Sher-e-Bangla National Cricket Stadium

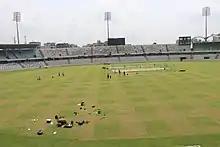
Sher-e-Bangla National Cricket Stadium practice session ground

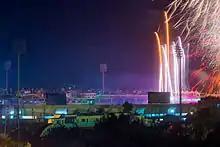
BPL, Opening Ceremony 2015, Sher-e-Bangla National Cricket Stadium

On 3 November 2018 against Zimbabwe, Mushfiqur Rahim become first ever wicket-keeper—batsman to score two double centuries in test cricket history.